Sydney Cricket Ground

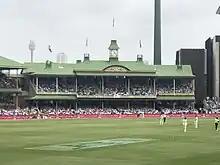
Heritage–listed Members Pavilion, 3 January 2020

Further developments have taken place in more recent years with the internal reconstruction of the M.A. Noble stand completed in 1994 and the opening of the NSW Cricket Centre in 1997. This facility includes indoor training wickets and administrative offices for Cricket NSW (formerly NSW Cricket Association). In 1999 the original electronic scoreboard was replaced by a new higher-definition video screen. In the 21st century the Hill and Doug Walters Stand has been completely redeveloped with a new 12,000 seat Victor Trumper Stand, completed in 2008. This stand brings the SCG's capacity to 46,000 spectators. During the re-development, the 2 original light towers on the hill were replaced and the 4 other light towers were upgraded, a new video screen was also installed in the Clive Churchill stand, replacing the screen that was on the hill.